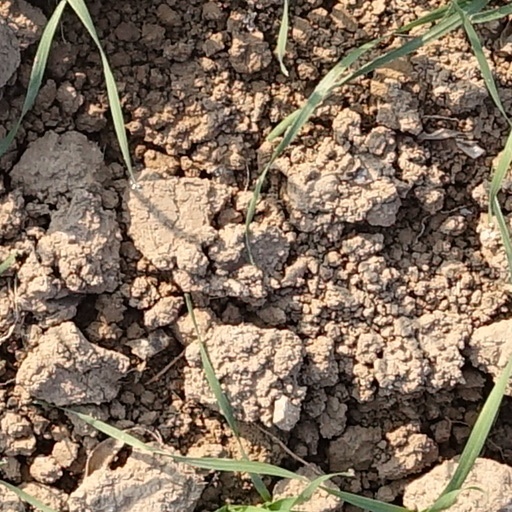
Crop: wheat